Question: Please indicate a possible affordance area of the hit_baseball_bat that can be used for hitting
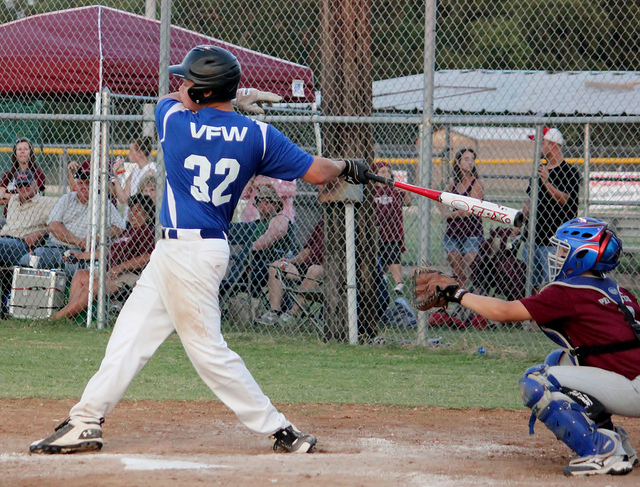
Answer: [394.5, 181, 514.5, 220]